Battle of the Saw

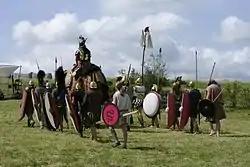

Following the Carthaginian defeat by the Romans, their army of 20,000 men on Sicily was evacuated to Carthage. Rather than promptly paying the several years' back pay they were owed and hurrying them home, the Carthaginian authorities decided to wait until all of the troops had arrived and then attempt to negotiate a settlement at a lower rate. Freed of their long period of military discipline and with nothing to do, the men grumbled among themselves and refused all attempts by the Carthaginians to pay them less than the full amount due. Eventually they forcibly took over the city of Tunis. Panicking, the Carthaginian Senate agreed to payment in full. This seemed to have abated the discontent when, suddenly, discipline broke down. Several soldiers insisted that no deal with Carthage was acceptable, a riot broke out, dissenters were stoned to death, the Senate's negotiators were taken prisoner and their treasury was seized.